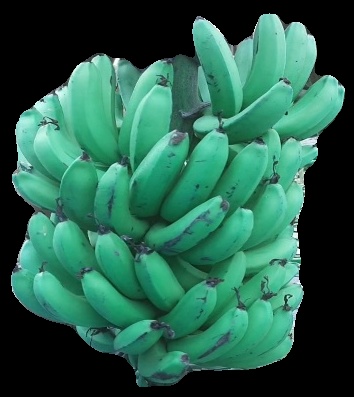
Variety: pachbale
Grade: grade3